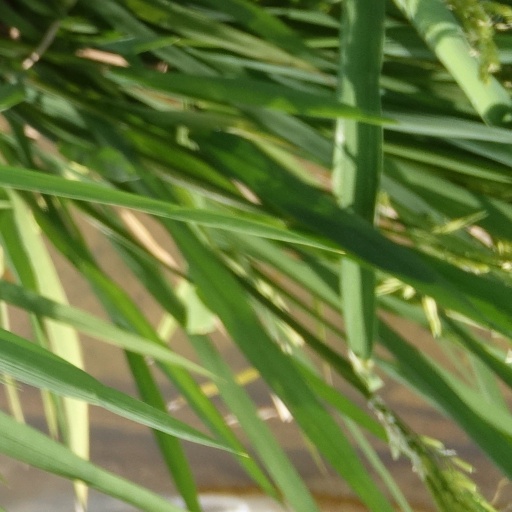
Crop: rice